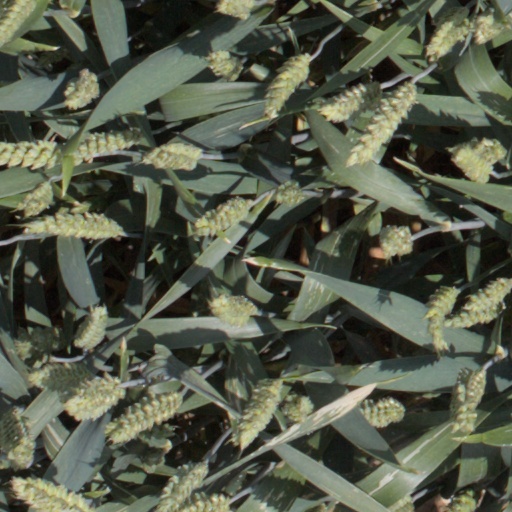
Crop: wheat